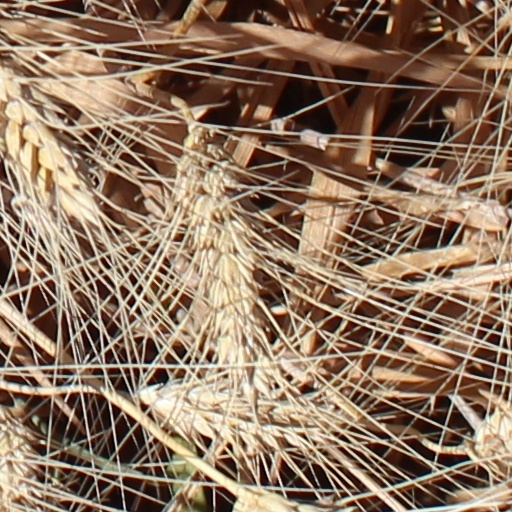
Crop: wheat